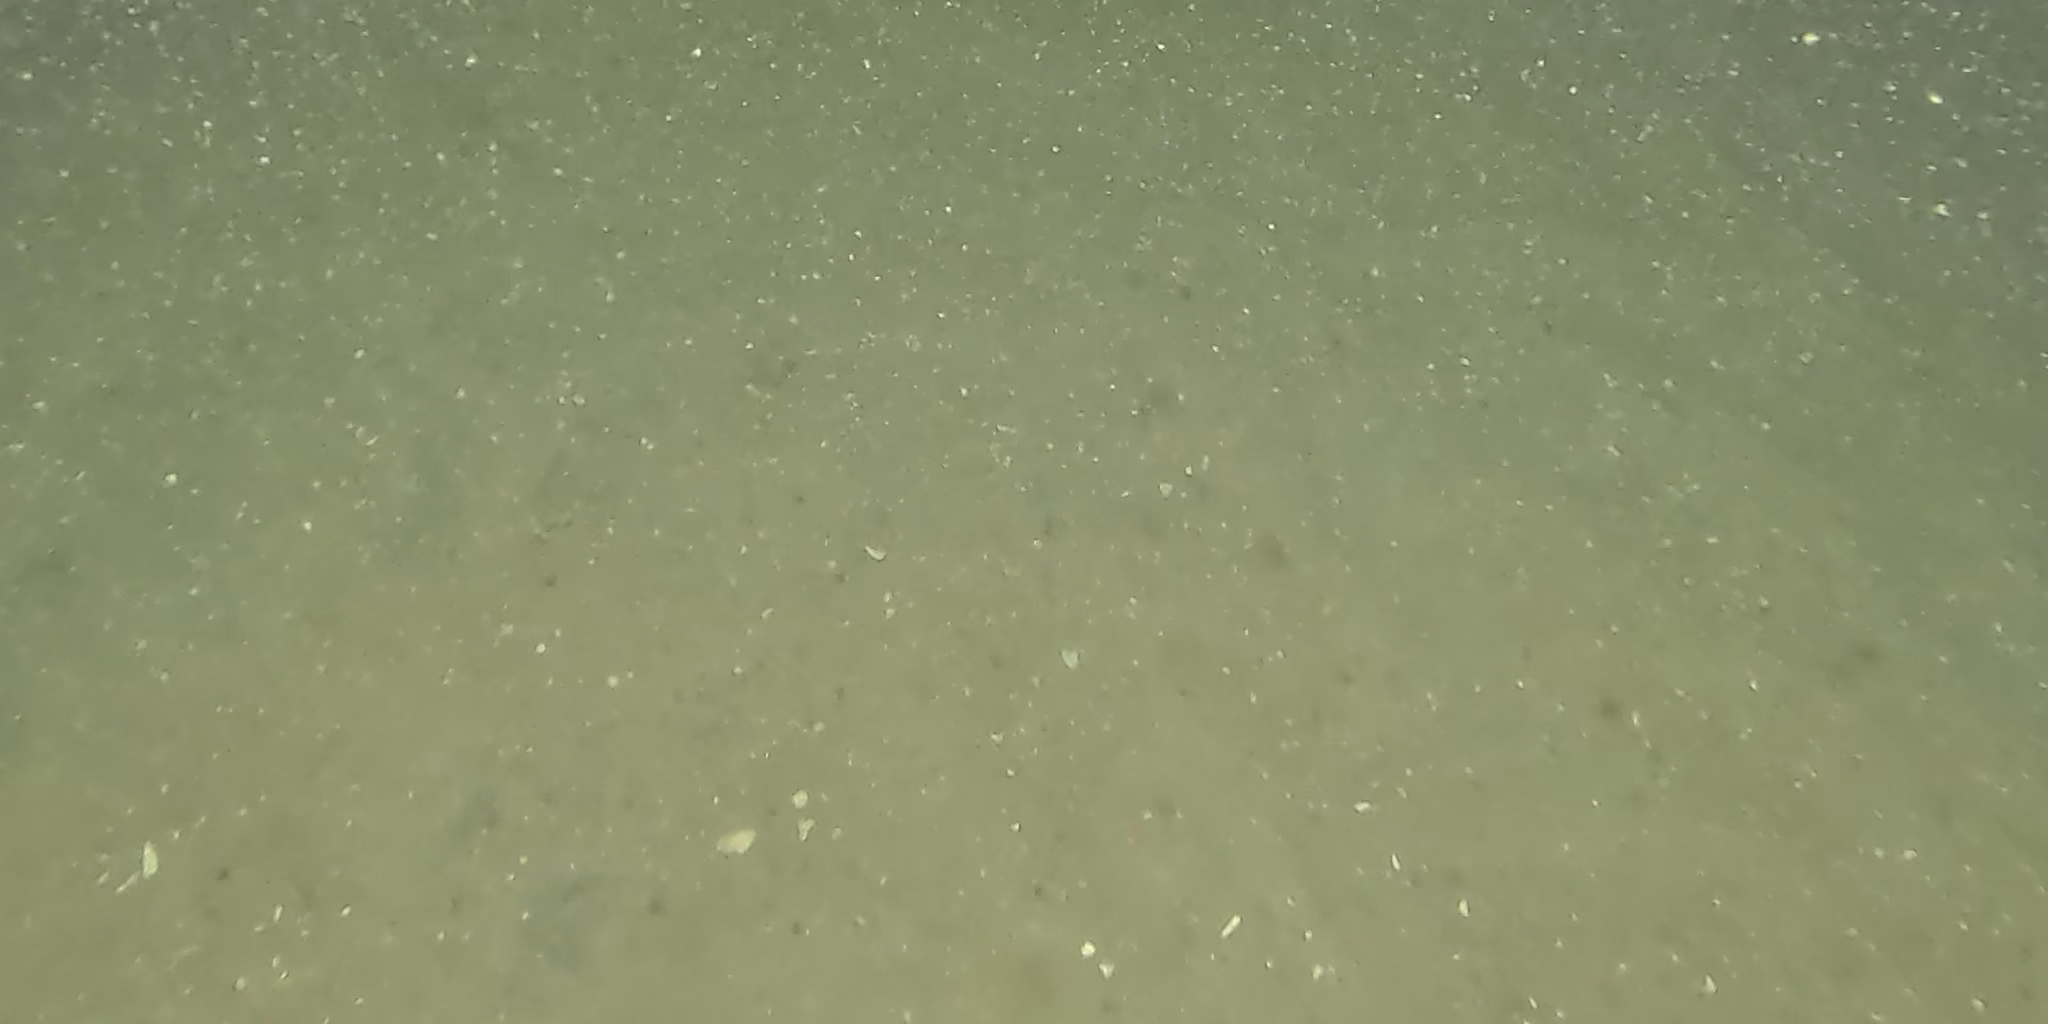
Seabed habitat: sand